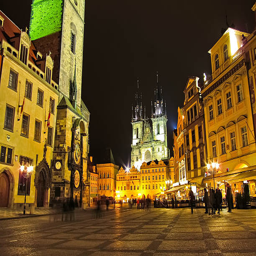
the beautiful town square at night